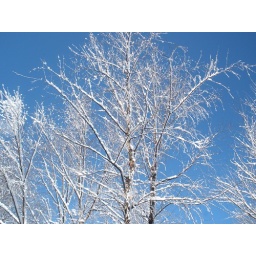
I like how the sky is really bright an sunny and yet the tree is covered in snow.